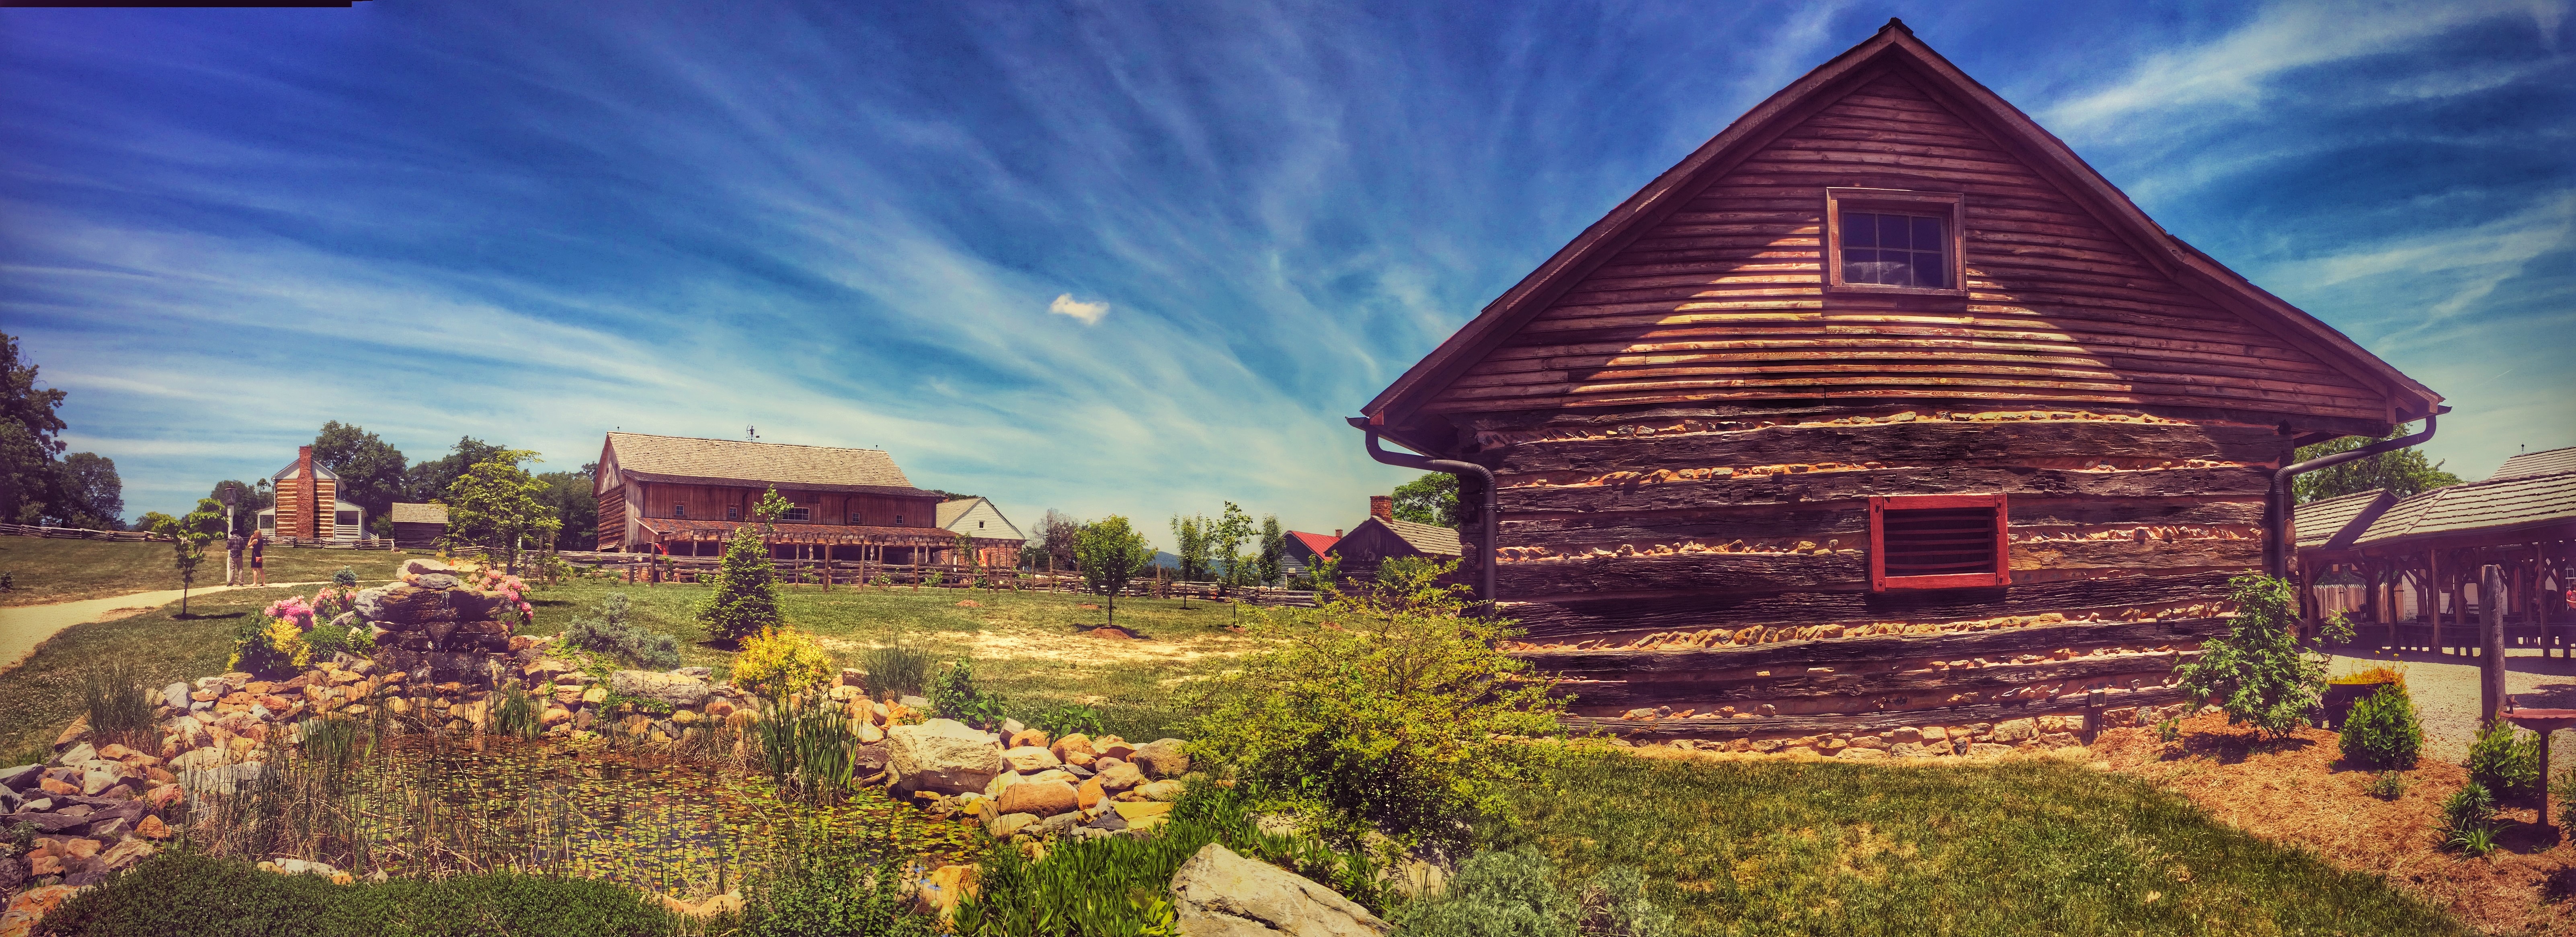
house, barn, village, chapel, estate, screenshot, rural area